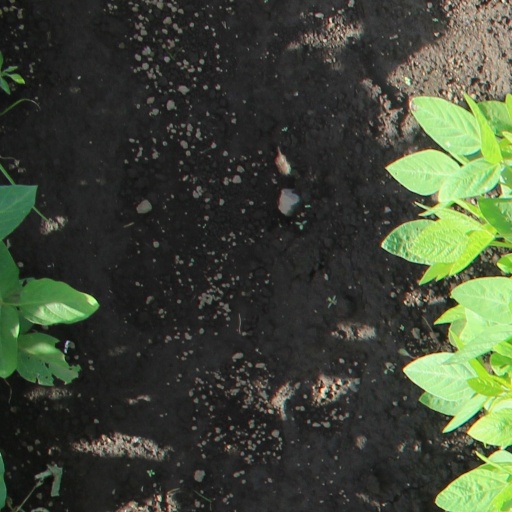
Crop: soybean